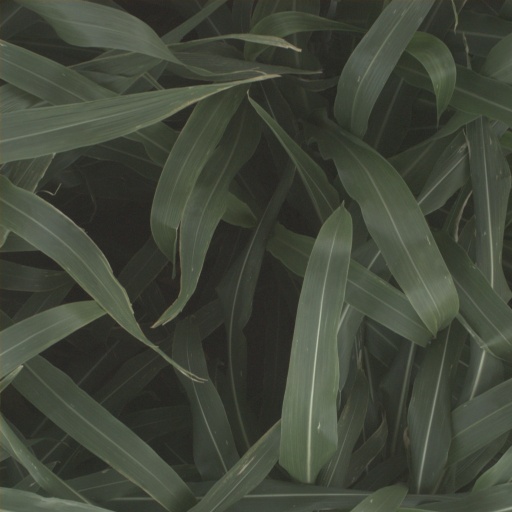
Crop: sorghum